History of Baldwin Wallace University

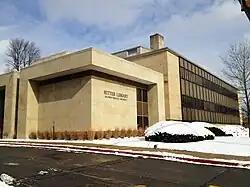
Ritter Library built during the Bonds expansion

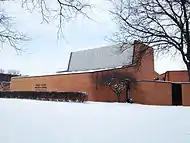
Kliest Hall

The campus that exists today can be credited to the leadership of Alfred Bryan Bonds through much of the mid-20th century; during those years, BW grew to be a large and well respected suburban institution. Bonds oversaw the construction of fifteen buildings on campus during his 26-year tenure. During the presidency of Alfred Bryan Bonds, the Alumni Wall (located behind North Hall) was created to recognize alumni who have contributed to the development of the campus. During this time, many of the present-day residence halls and academic buildings were constructed, such as Findley, North Hall, and Hamilton Apartments. Buildings that were also erected include Ritter Library (1958), Ernsthausen Hall (1961), Heritage Hall (1960s), Strosacker Union (1965), Wilker Hall (1960s), and Kleist Hall (1972). In 1958, WBWC signed on as the first totally student funded and operated radio station in the United States. The radio station still exists today. In 2008, WBWC celebrated its 50th anniversary.